Best Denki

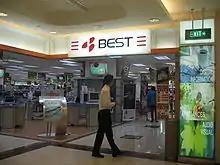
Best Denki store at Ngee Ann City, Singapore in 2006.

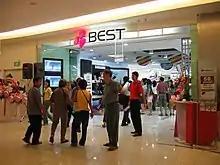
Best Denki store at Vivo City, Singapore.

Best Denki's first store outside Japan was located in Singapore, which opened in 1982. As of 2019, There are thirteen stores in Singapore, the largest number of stores outside Japan, with the flagship store located at Ngee Ann City.